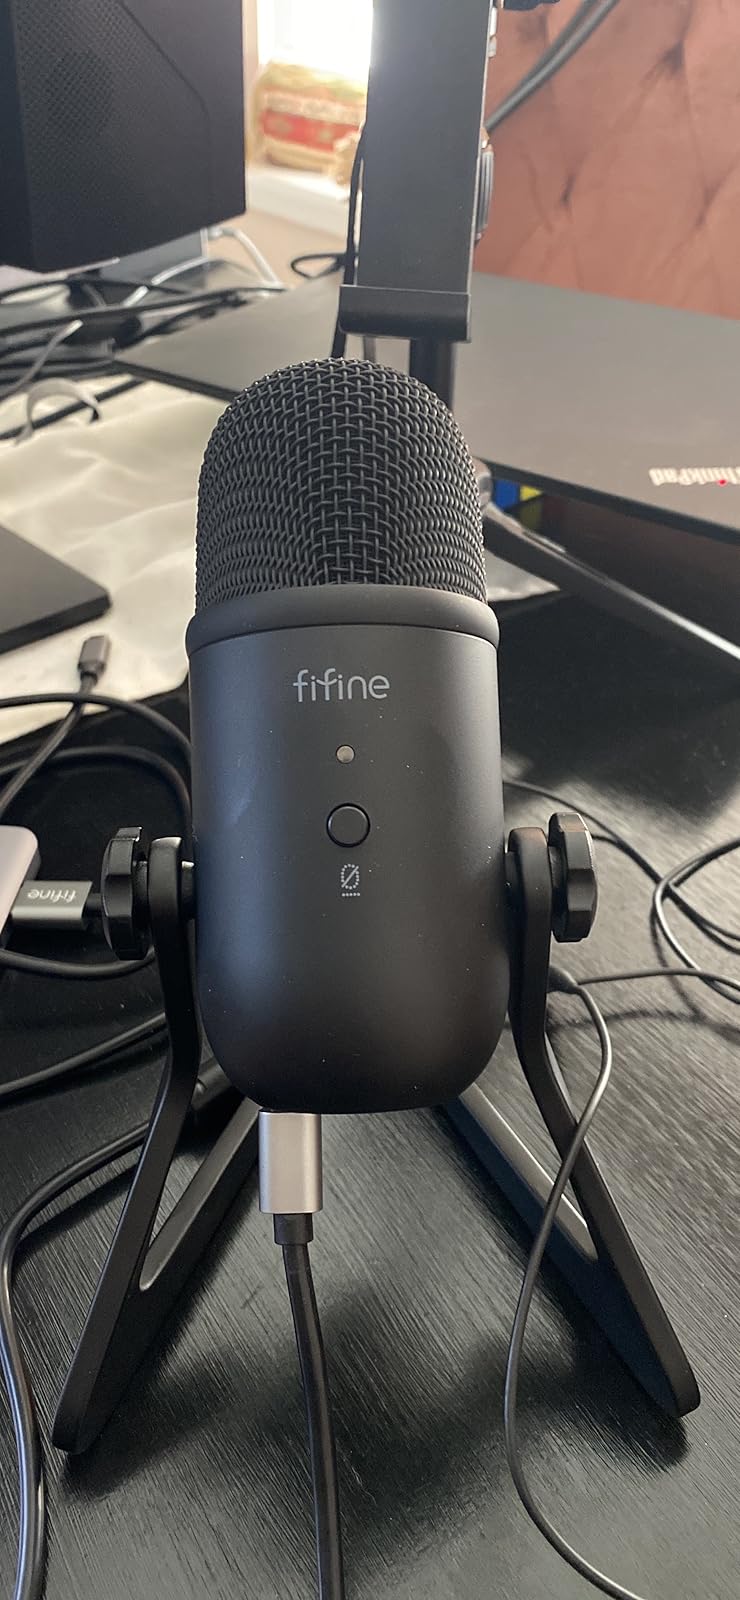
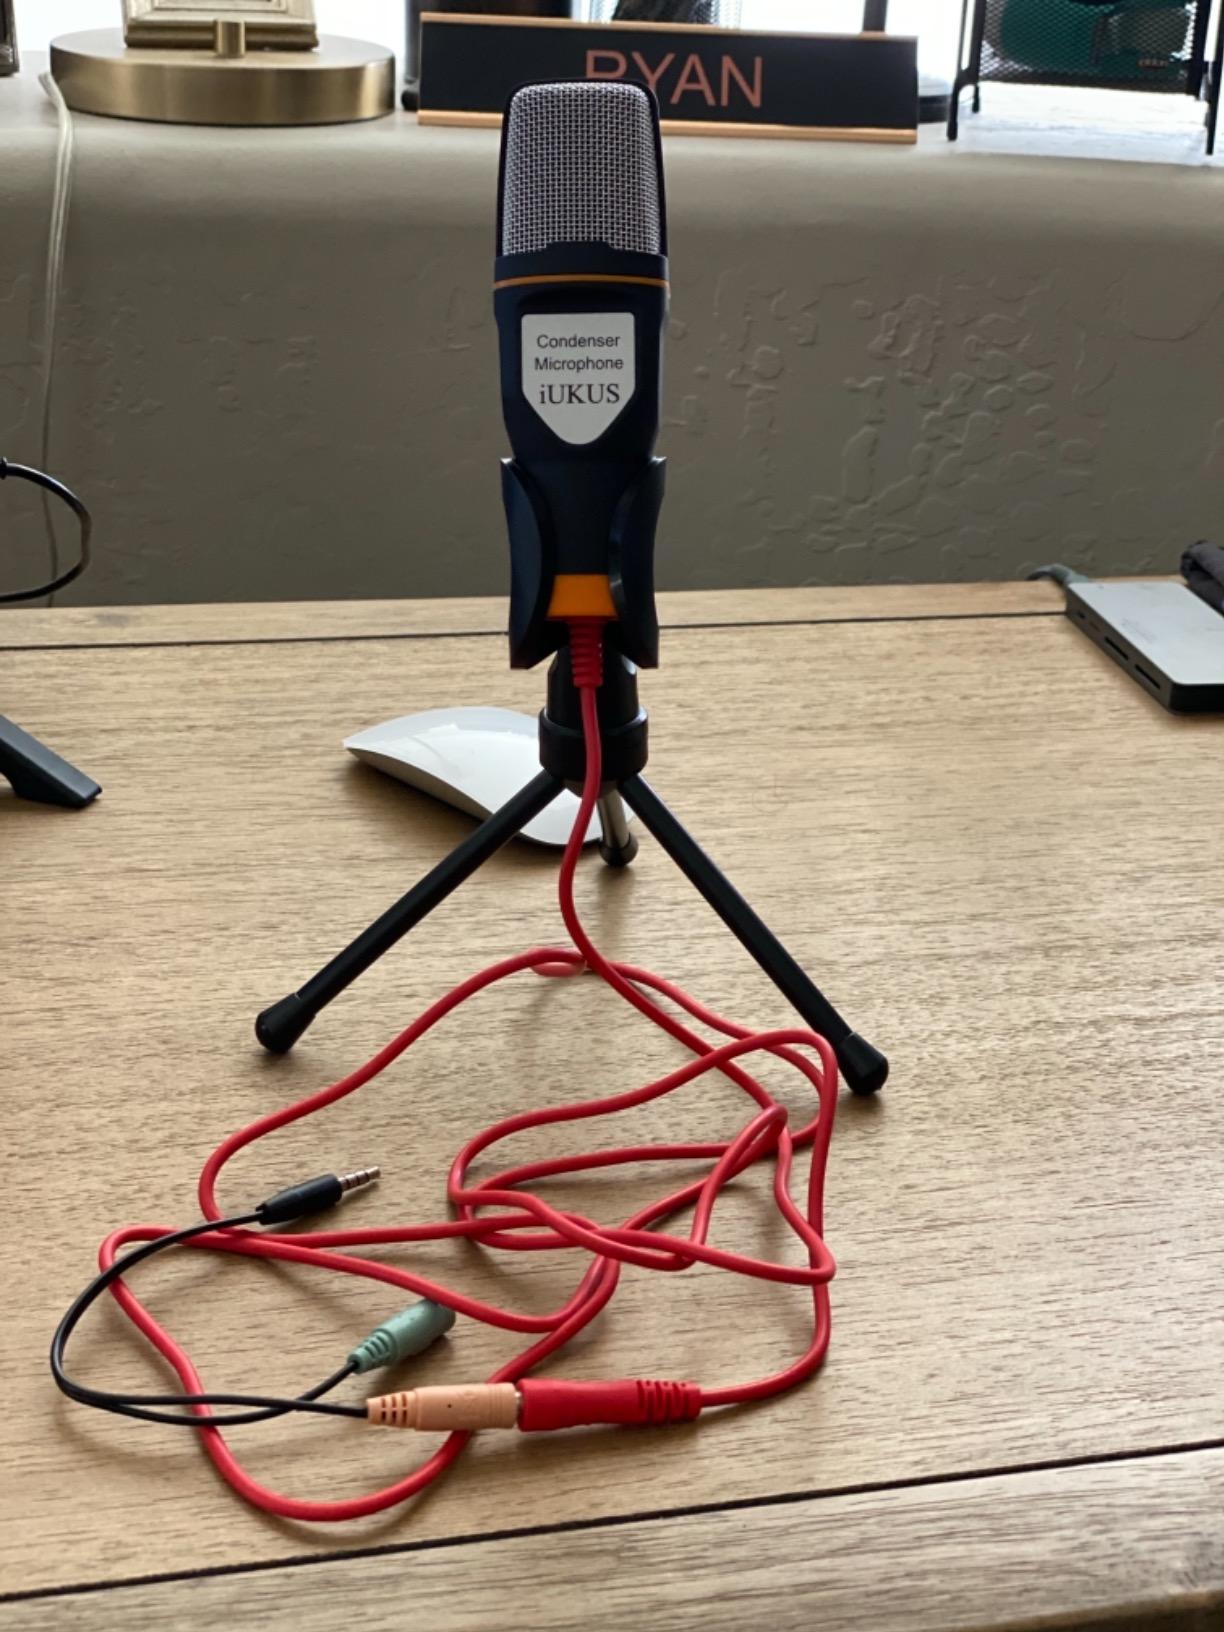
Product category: microphone
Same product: no